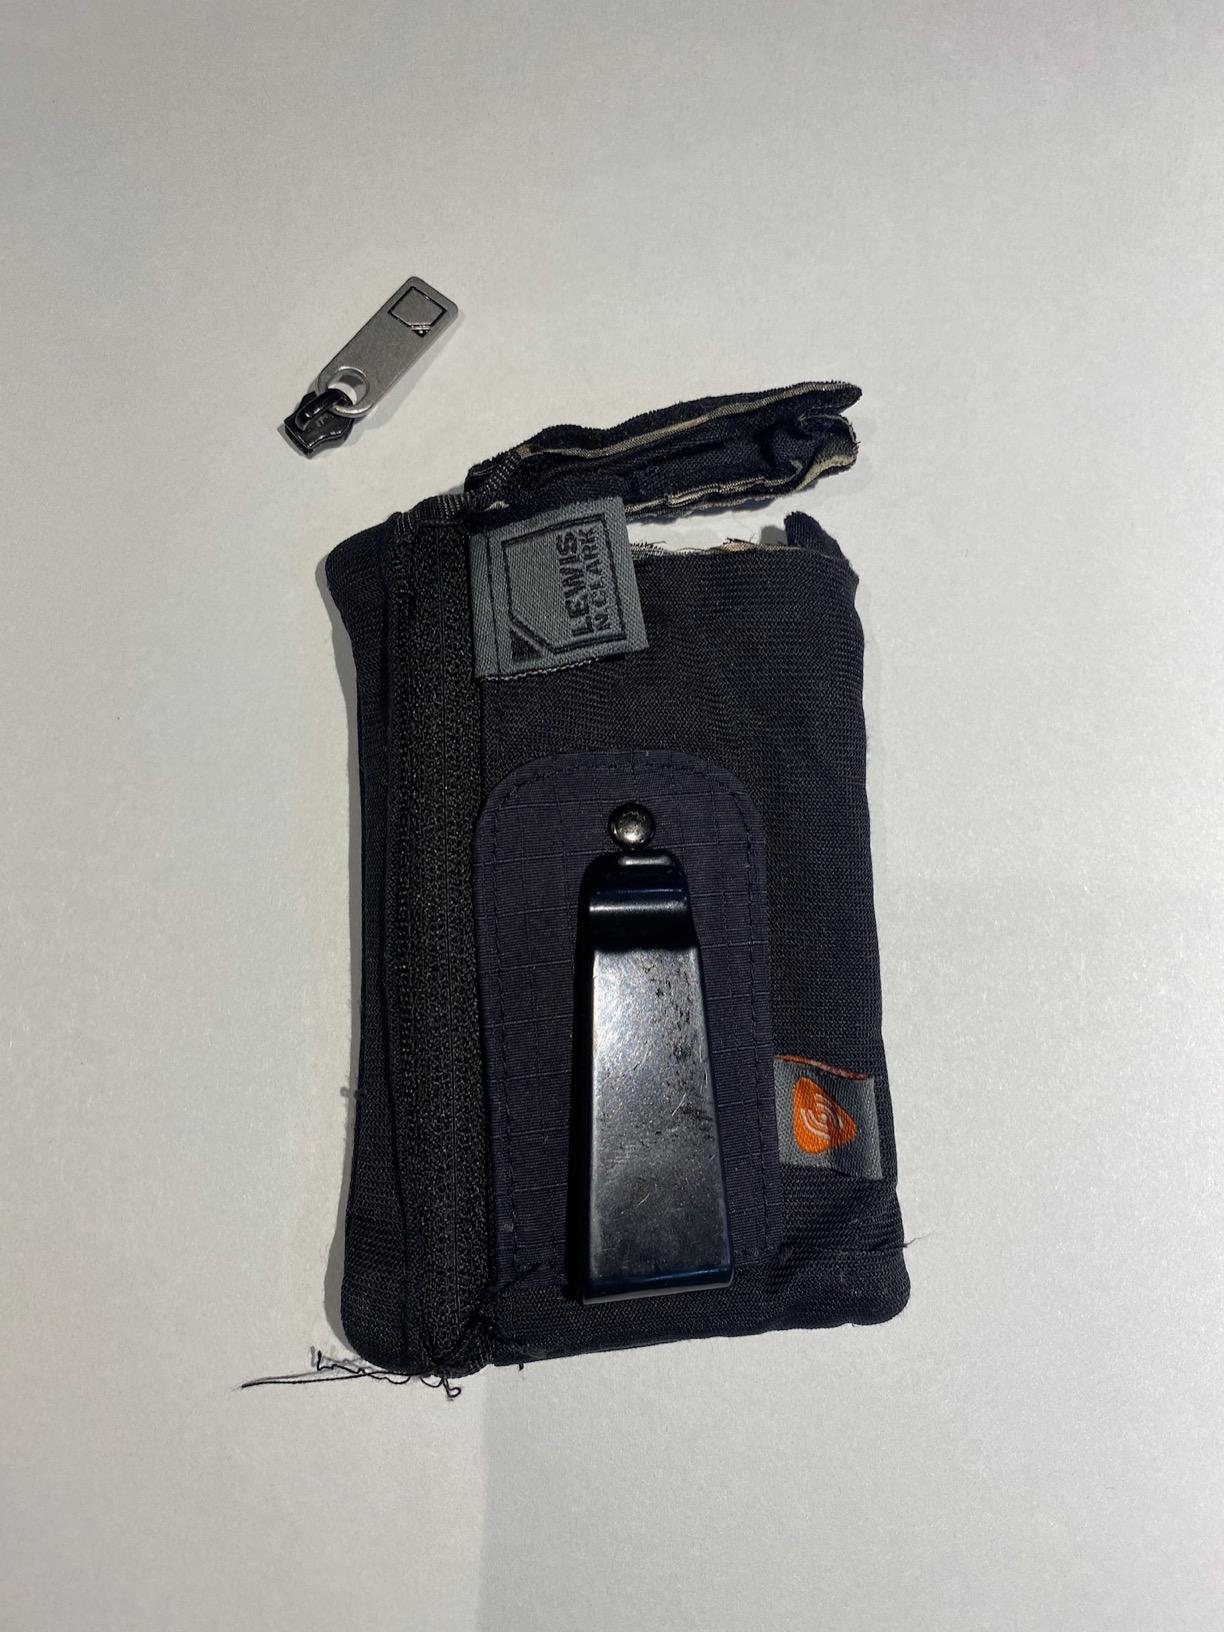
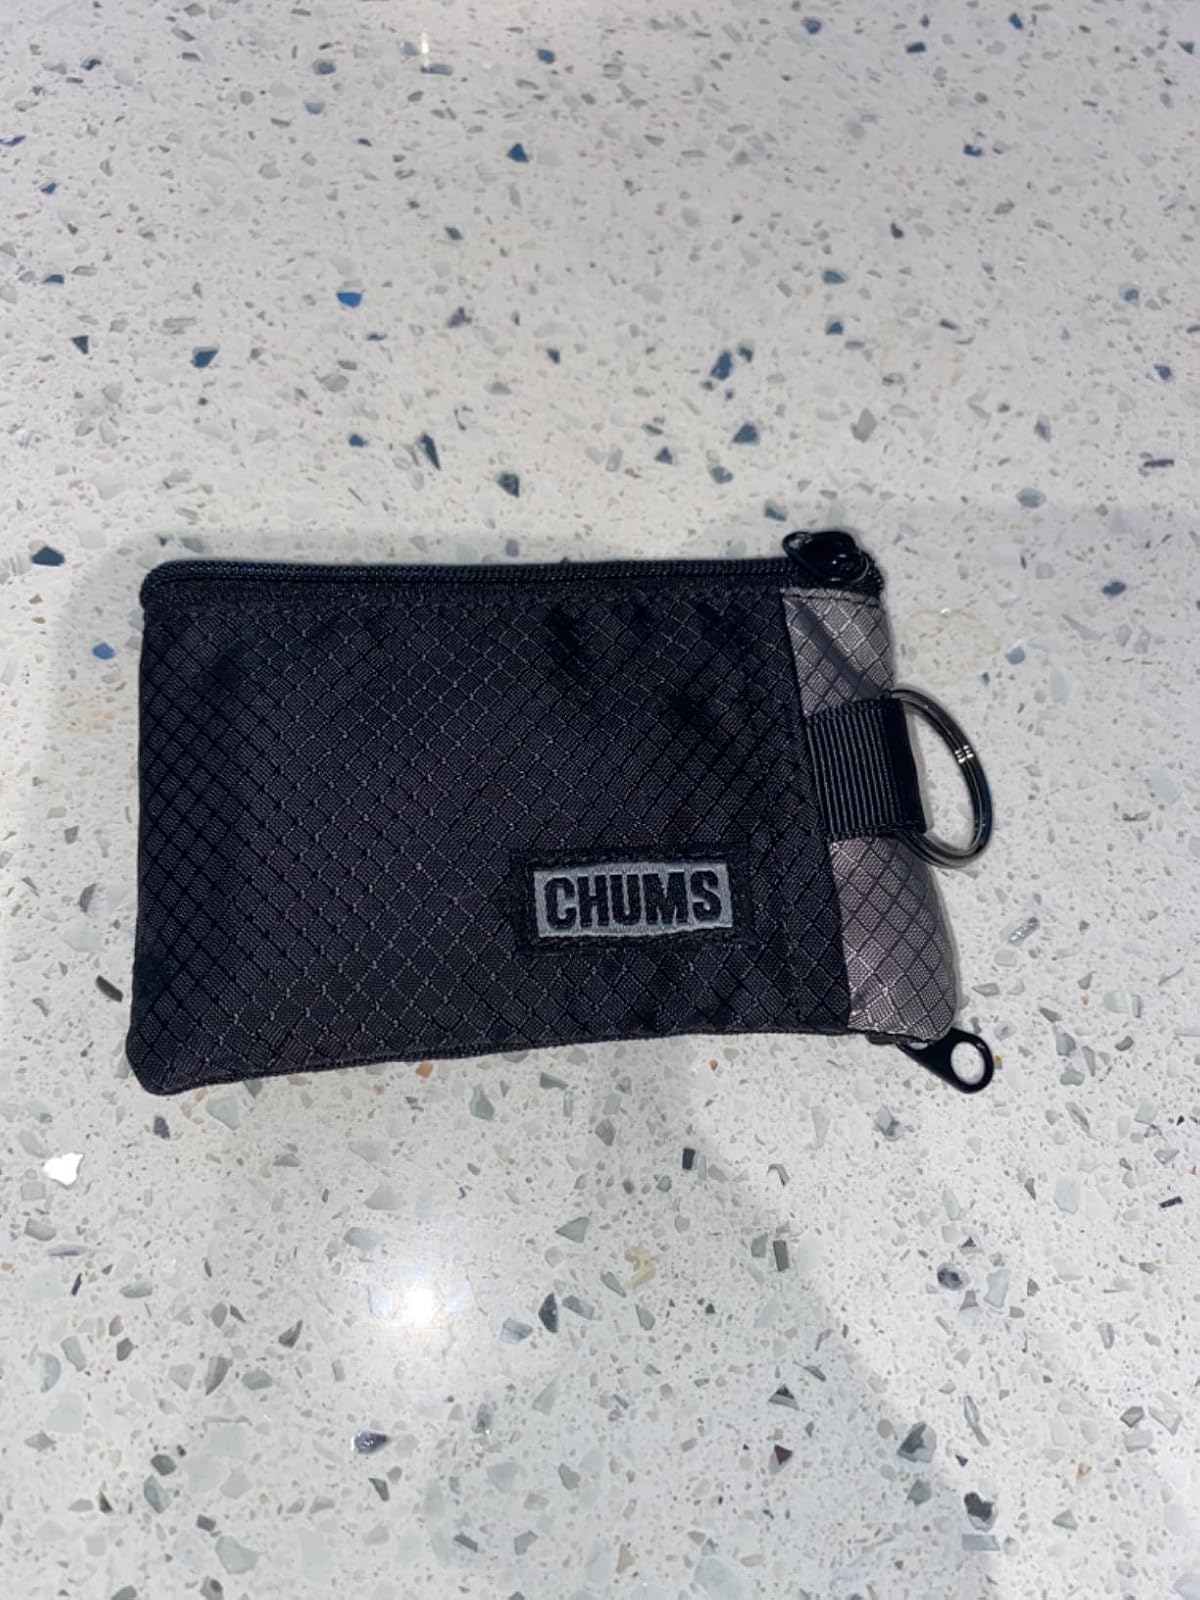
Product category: accessories_wallet
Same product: no